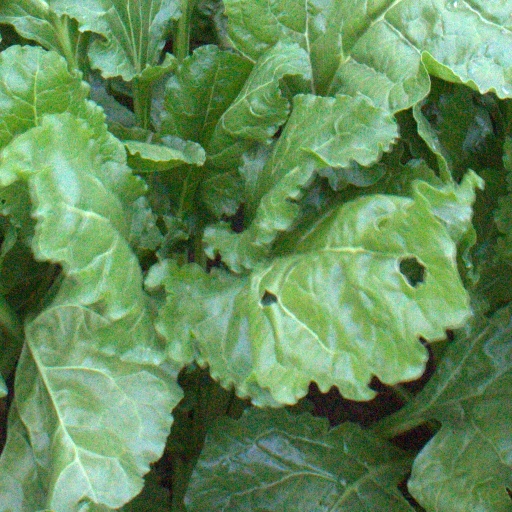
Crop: sugar beet